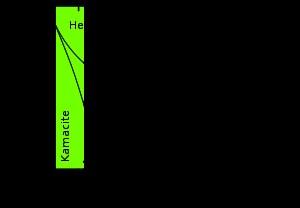
Les hexaédrites sont une catégorie de météorite de fer. Elles sont composées presque exclusivement de l'alliage fer-nickel appelé kamacite et ont une teneur en nickel plus faible que les octaédrites. La teneur en nickel des hexaédrites est toujours inférieure à 5,8 % et rarement inférieure à 5,3 %.